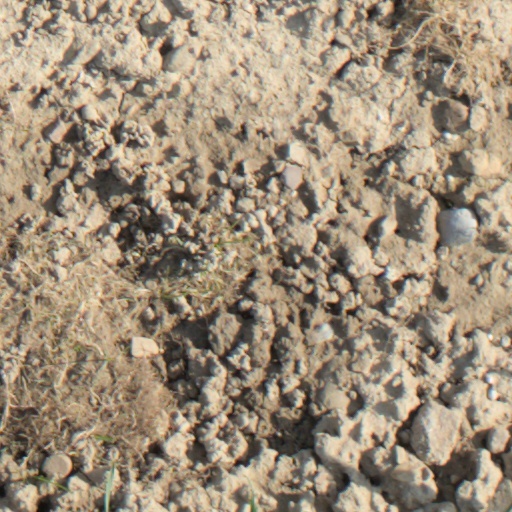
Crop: wheat